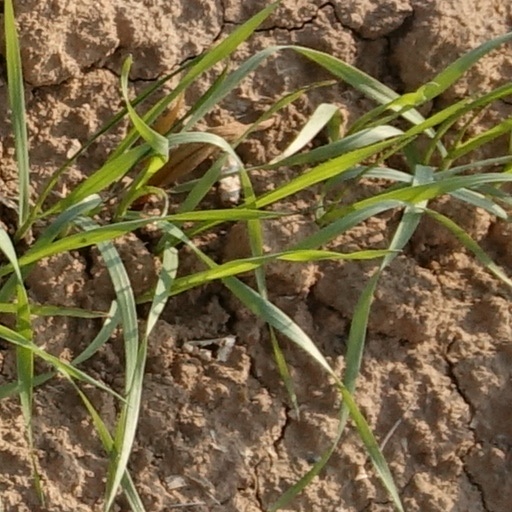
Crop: wheat